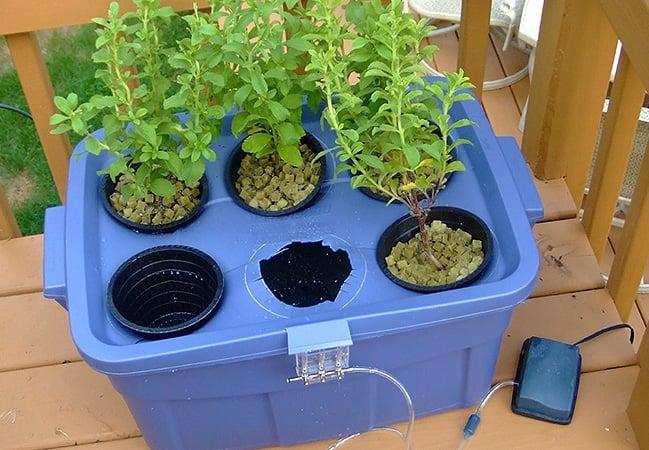
Hiki ni kilimo cha kisasa kijulikanacho kama haidroponi, ambapo mimea au zao huwekwa katika mashine au maboksi maalumu kama inavyoonekana. Kilimo hichi hakihitaji matumizi ya udongo, bali hutumia maji maalumu ambayo huwa na virutubisho.